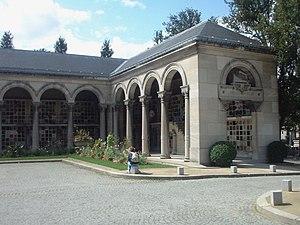
Le columbarium est un lieu où sont déposées dans des niches les urnes cinéraires contenant les cendres des morts.
Le 18 mars est le 77ᵉ jour de l'année du calendrier grégorien, le 78ᵉ en cas d'année bissextile. Il reste 288 jours avant la fin de l'année.